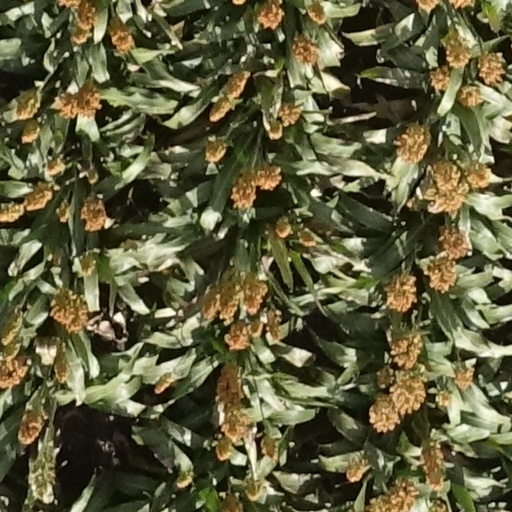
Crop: sorghum